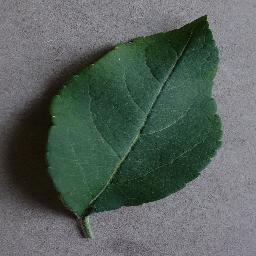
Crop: apple
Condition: healthy